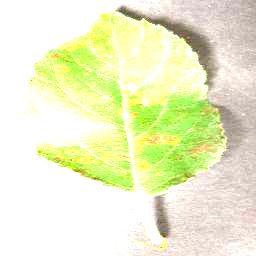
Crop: apple
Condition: cedar_rust